Jyllands-Posten Muhammad cartoons controversy

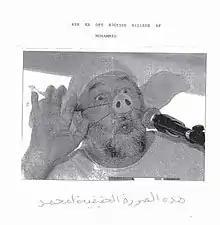
This picture of a French pig-squealing contestant was unrelated to the Muhammed drawings, but was included in the imams' dossier. Original caption included in the dossier: ""Her er det rigtige billede af Muhammed"", meaning "Here is the real image of Muhammad."

In December, after communications with the Danish government and the newspaper, the "Committee for Prophet Honouring" decided to gain support and leverage outside of Denmark by meeting directly with religious and political leaders in the Middle East. They created a 43-page dossier, commonly known as the "Akkari-Laban" dossier (after two leading imams), containing the cartoons and supporting materials for their meetings.